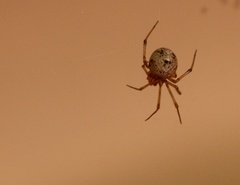
Species: Parasteatoda_tepidariorum